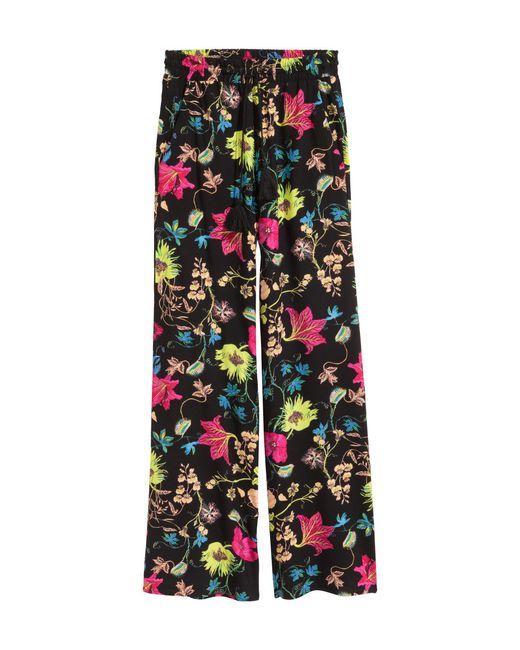
Boho-Freizeithose mit Blumendruck für Damen